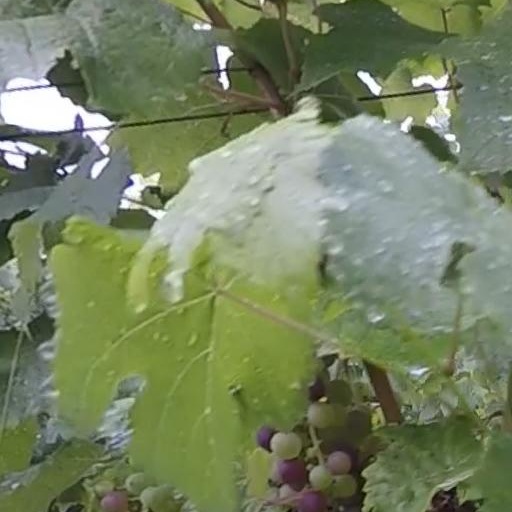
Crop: grape